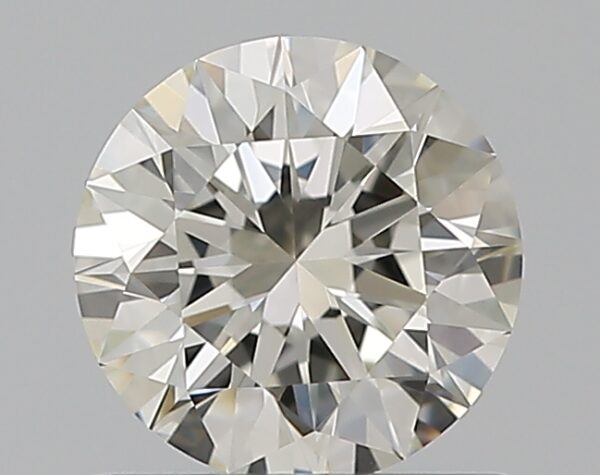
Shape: round
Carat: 0.75
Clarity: VVS1
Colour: J
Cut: EX
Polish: EX
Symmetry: EX
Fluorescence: N
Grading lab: GIA
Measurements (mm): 5.81 x 5.85 x 3.62